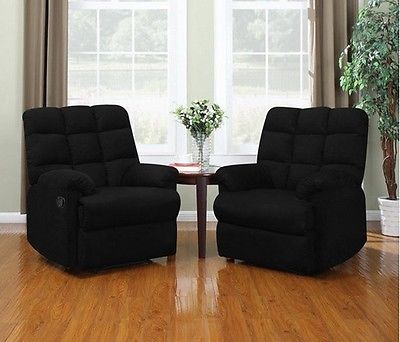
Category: chair